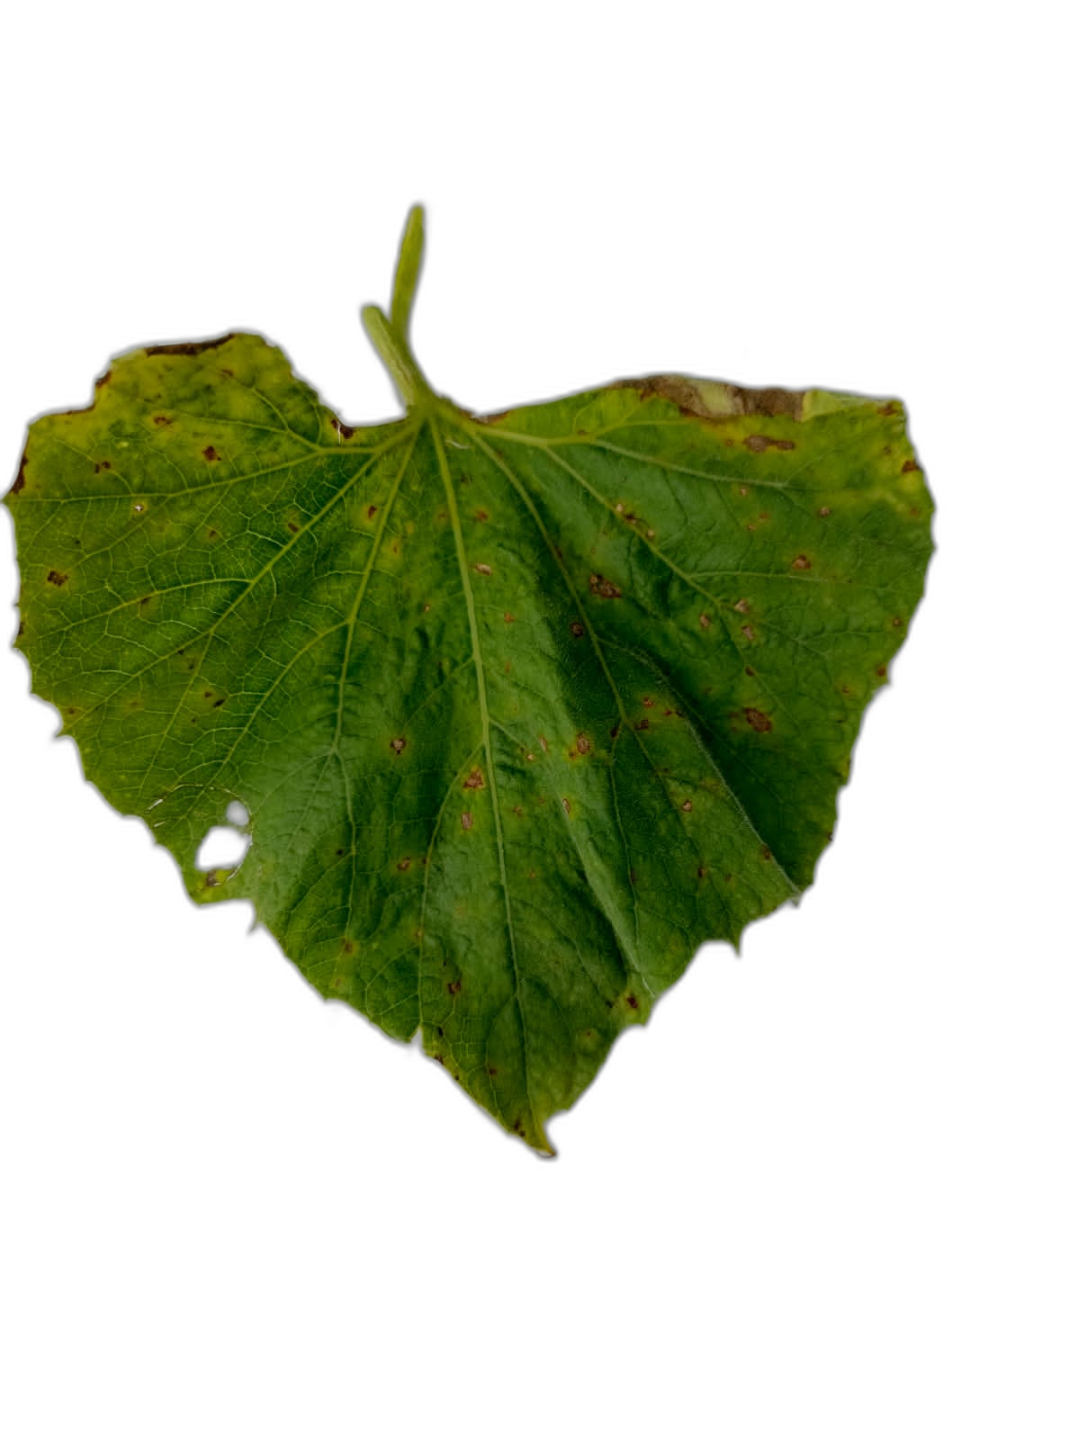
Crop: Bottle Gourd
Label: Anthracnose